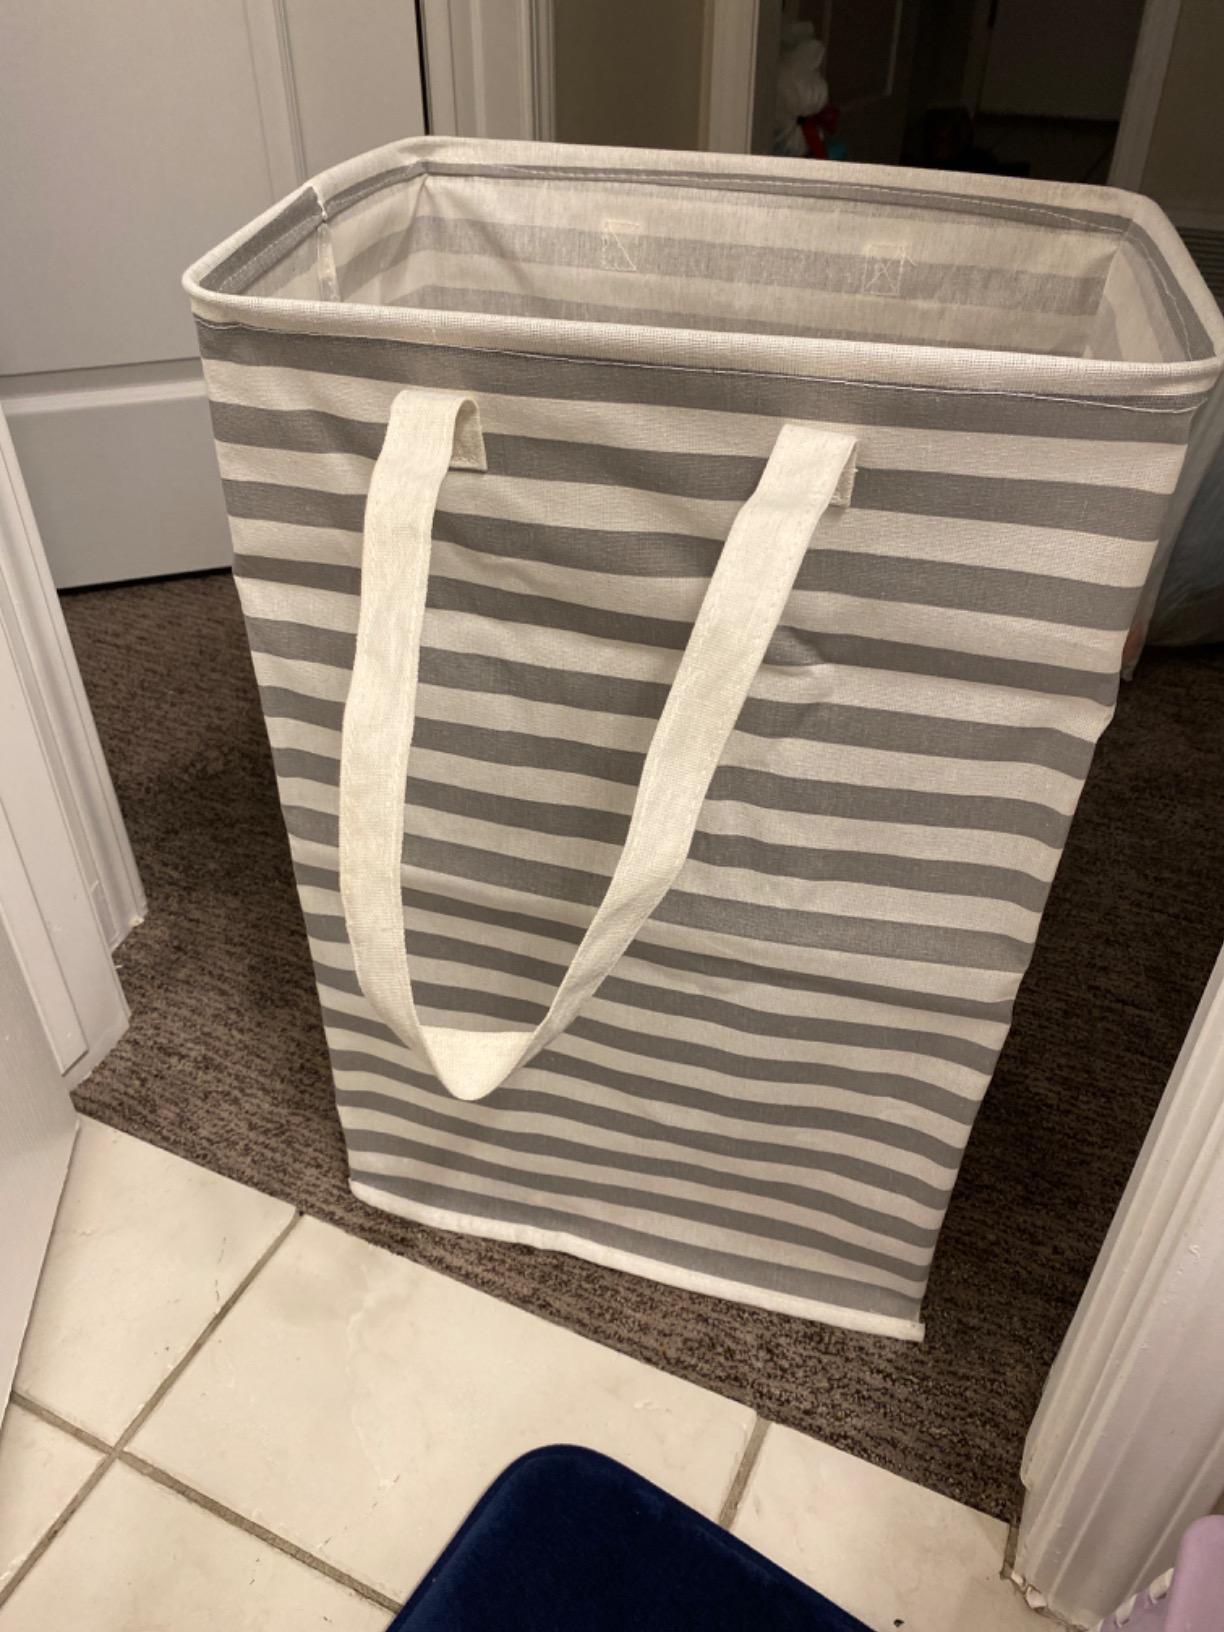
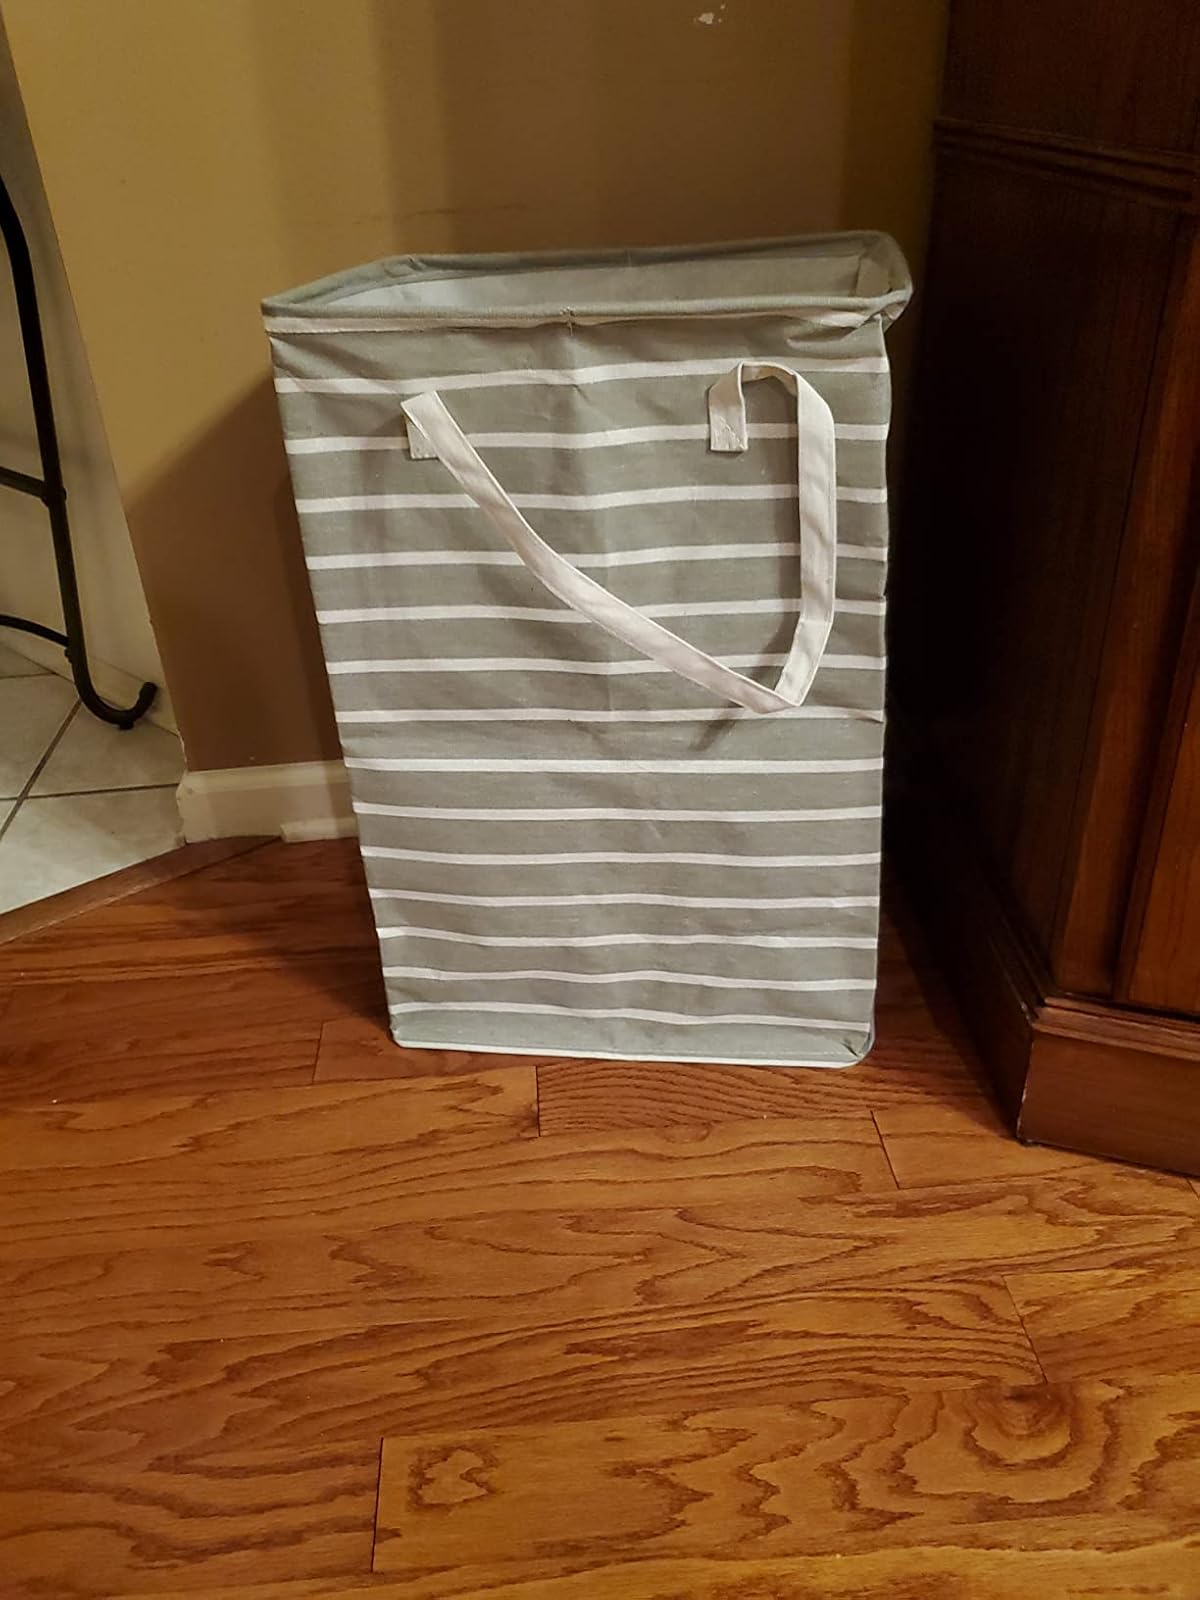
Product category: items_hamper
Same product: no